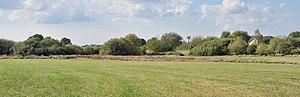
Réserve naturelle Boufferdanger Muer (marais de Bofferdange) dans la commune de Käerjeng, Luxembourg. Lëtzebuergesch: Naturschutzgebitt Boufferdanger Muer an der Gemeng Käerjeng.